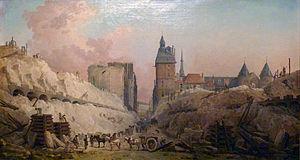
Le palais de la Cité était la résidence et le siège du pouvoir des rois de France, du Xᵉ au XIVᵉ siècle, tout en restant le siège des principales cours de justice jusqu'à nos jours. Il s’étendait sur la partie ouest de l’île de la Cité dans le 1ᵉʳ arrondissement de Paris.
Le pont au Change est l'un des trente-sept ponts de Paris sur la Seine.
Liste de peintures d'Hubert Robert, peintre français du XVIIIᵉ siècle.